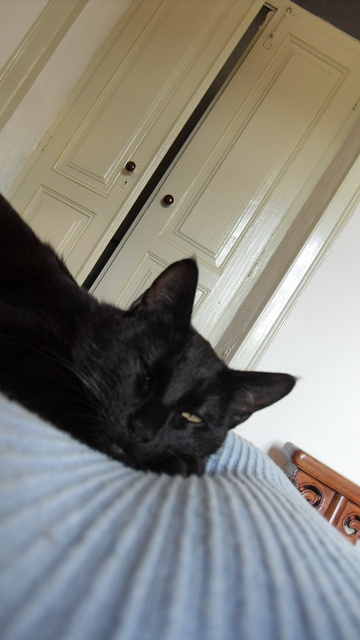
The cat is sleeping on top of a bed.
a close up of a cat in a bed
A BLACK CAT IS TAKING A NAP ON A BED WITH ONE EYE OPEN
a close up photo of a cat on a bed
A cat that is laying down on a bad.